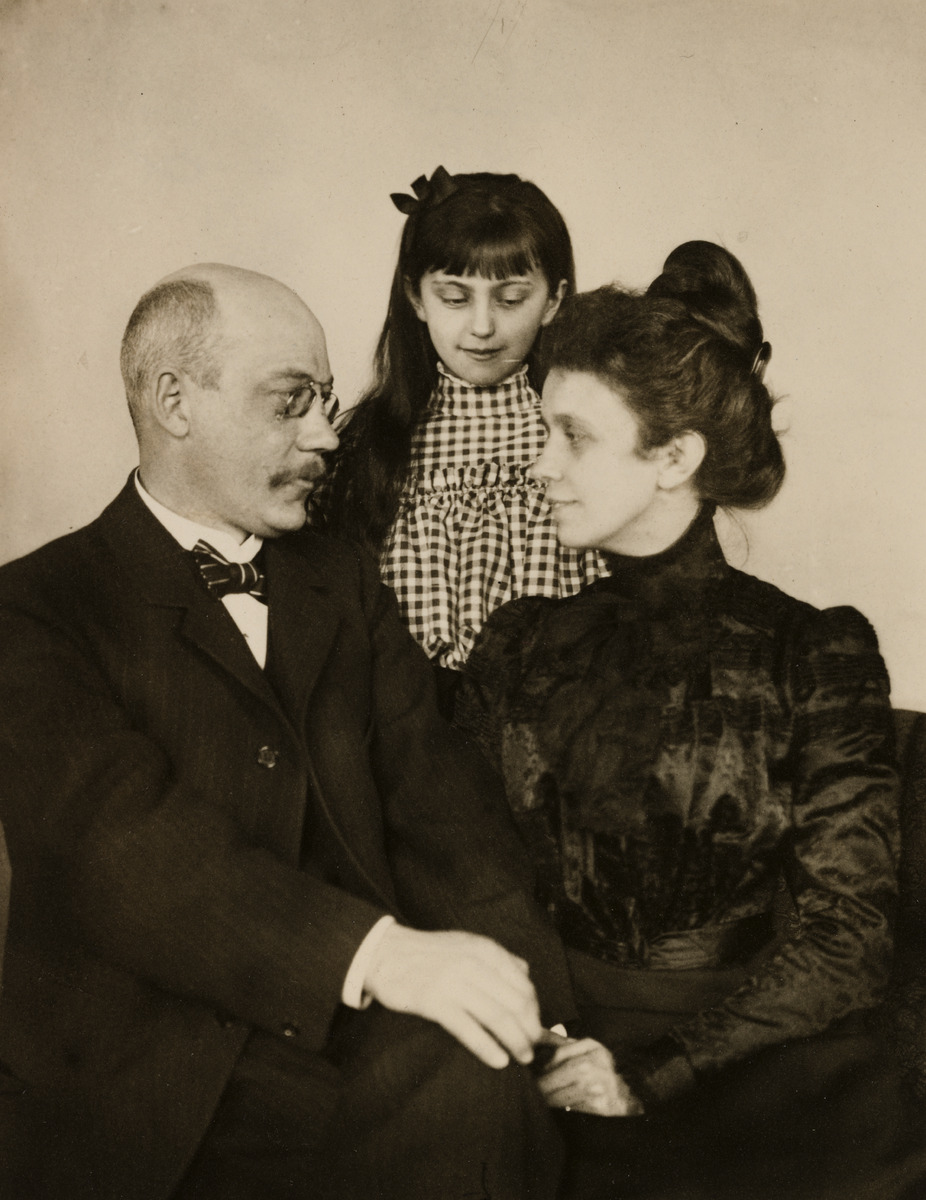
Perhe ryhmäkuvassa
sisällön kuvaus: Perhe ryhmäkuvassa. mustavalkoinen
Ajankohta: kuvausaika 1902
Aiheet: Calonius, Helen, Calonius, Hjalmar, Neiglick, Marta, perheet, miesten vaatteet, naisten vaatteet, lastenvaatteet, pukuhistoria, viikset, silmälasit, kampaukset